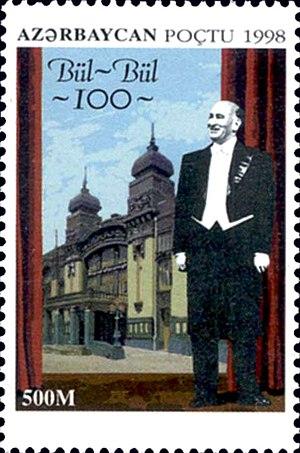
Bul-Bul ou, de son vrai nom, Mourtouza Rza oglu Mammadov est un chanteur populaire et un chanteur d’opéra azerbaïdjanais. Il est l’un des fondateurs du théâtre musical national azerbaïdjanais, ainsi qu'un pédagogue et un artiste du Peuple de l'URSS. Il est le père de l'acteur, homme politique et diplomate soviétique et azerbaïdjanais Polad Bülbüloğlu.